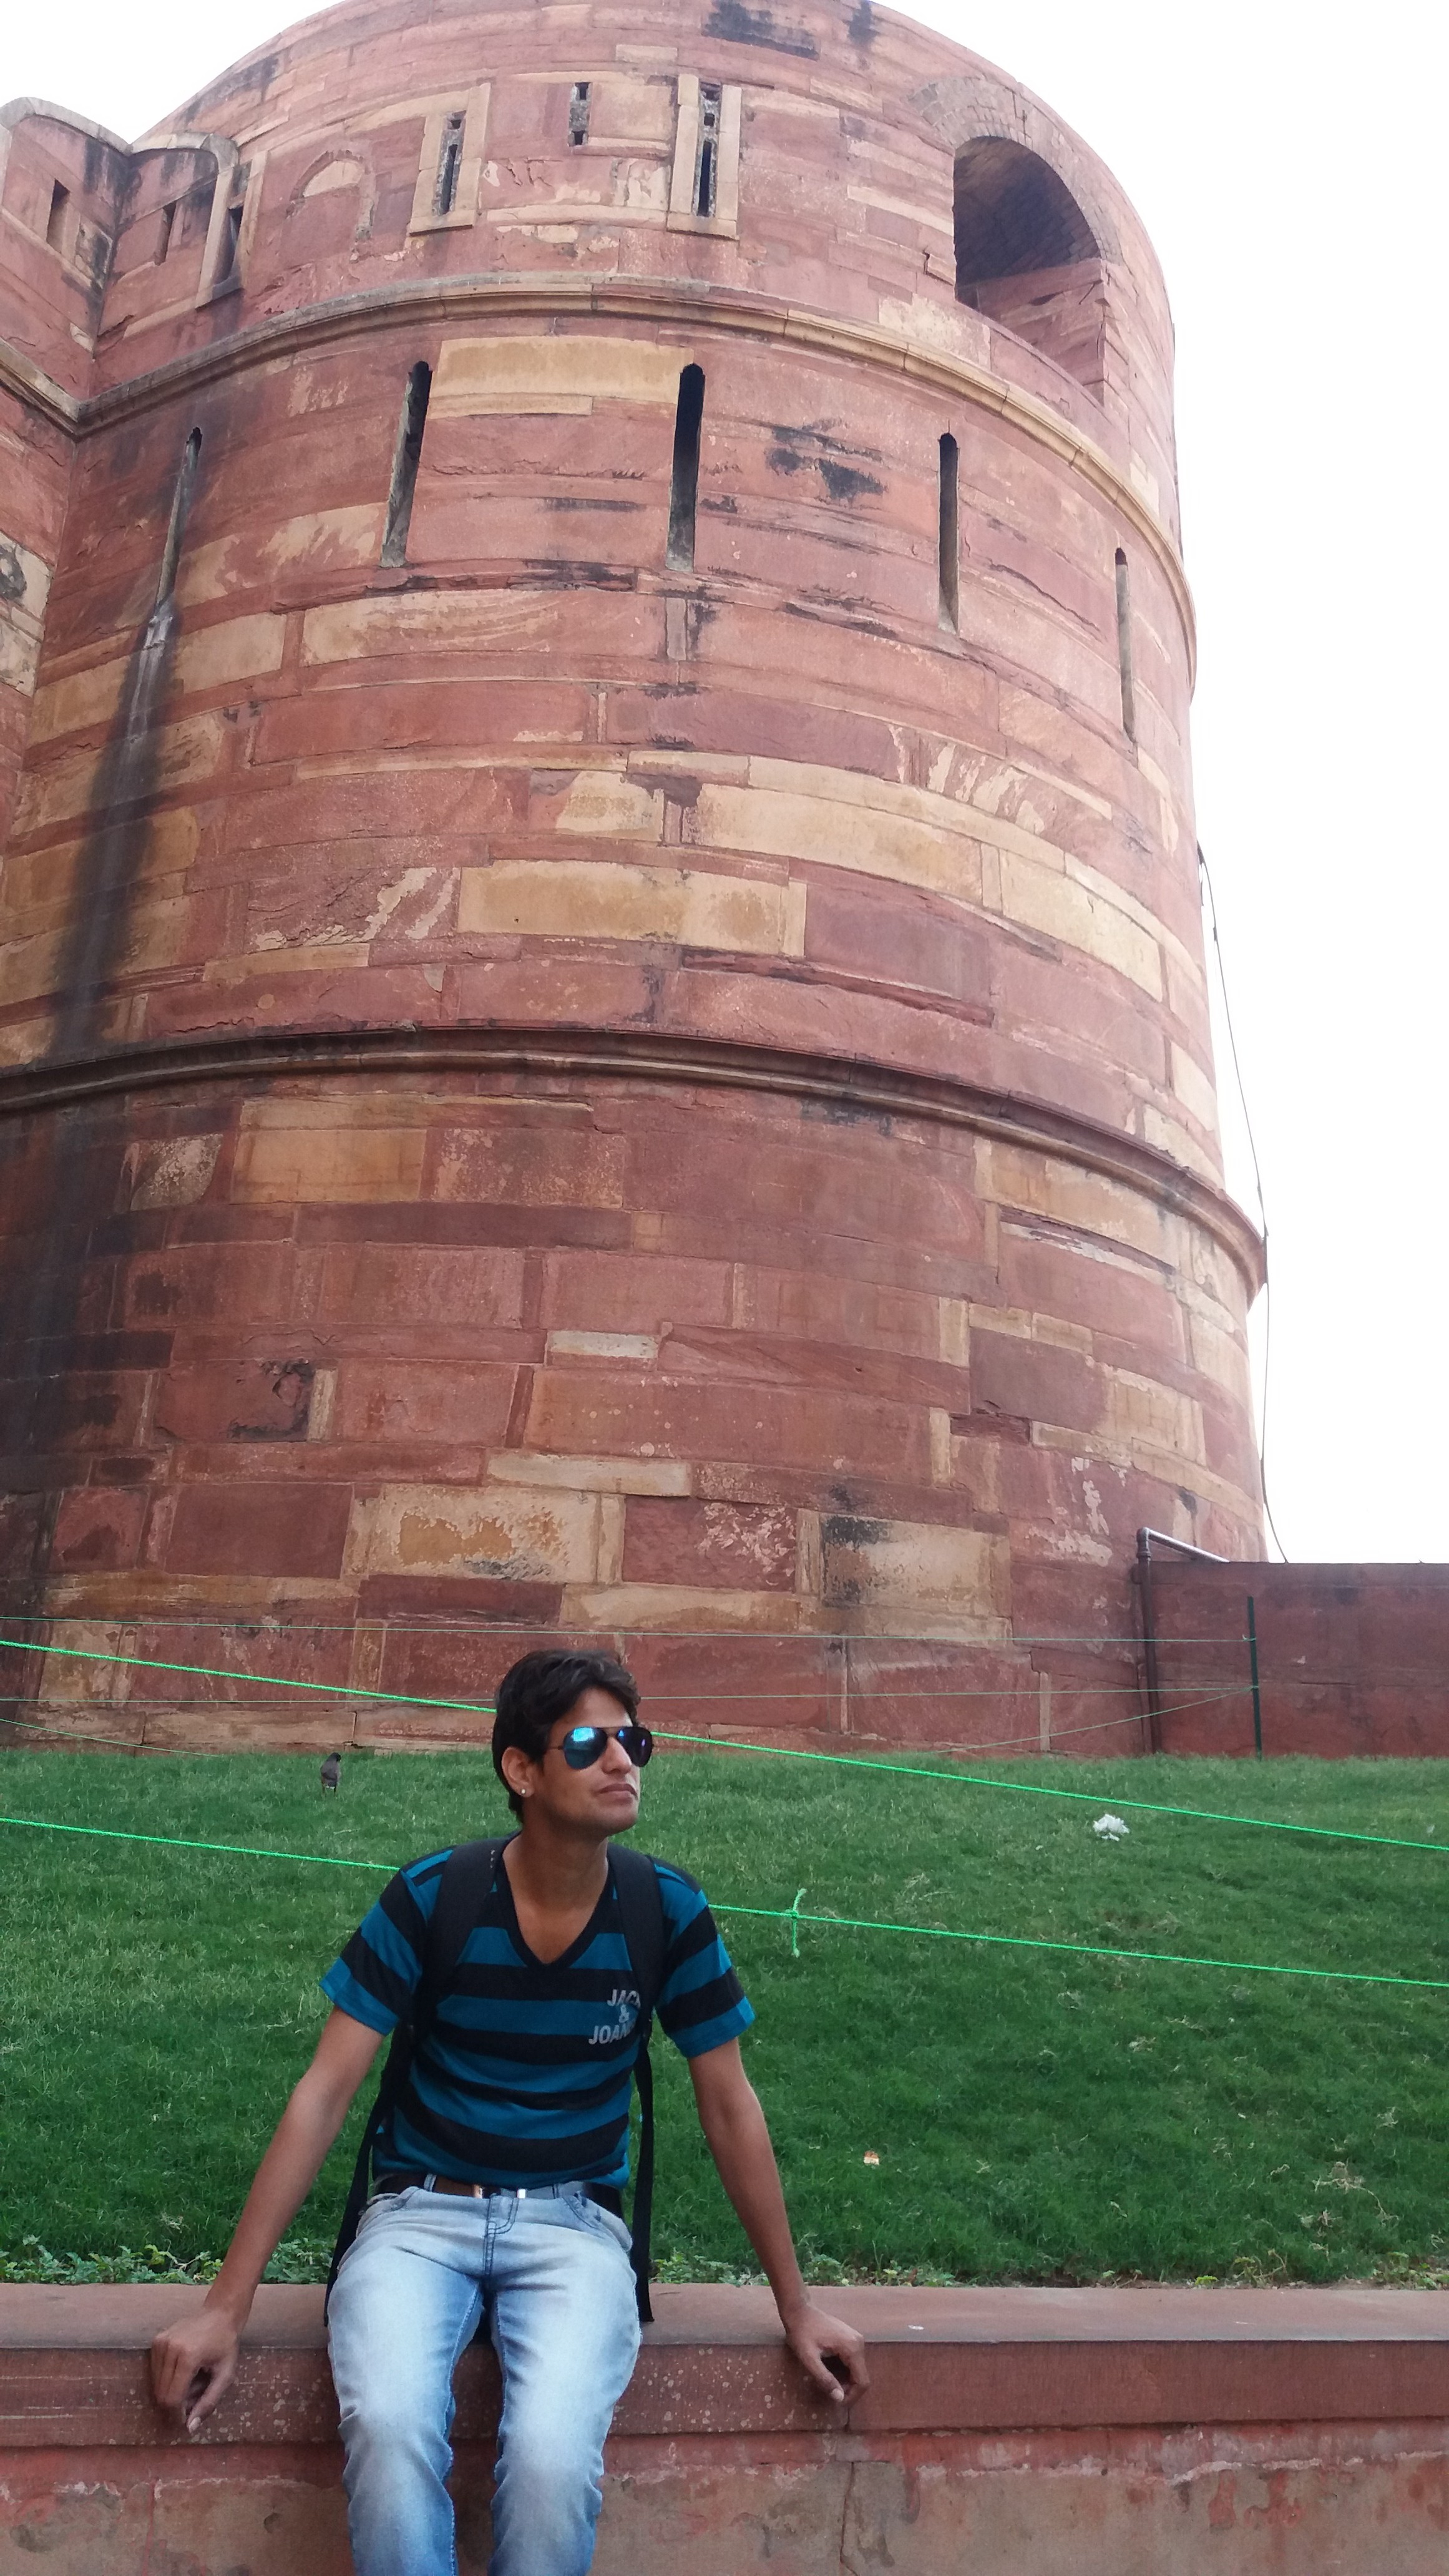
man, architecture, grass, tower, vacation, tourism, building